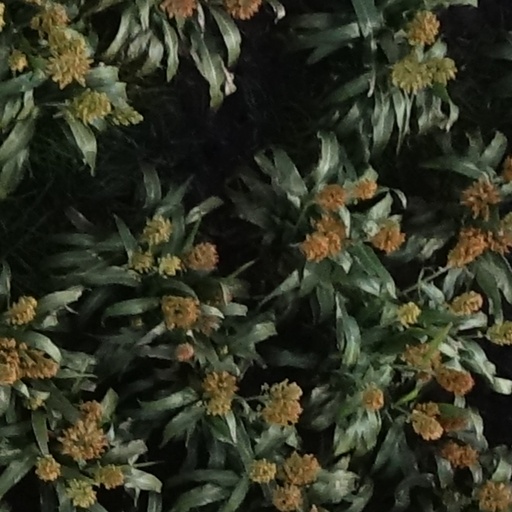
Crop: sorghum